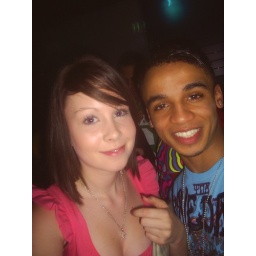
me and the boy in blue :D &amp;lt;3